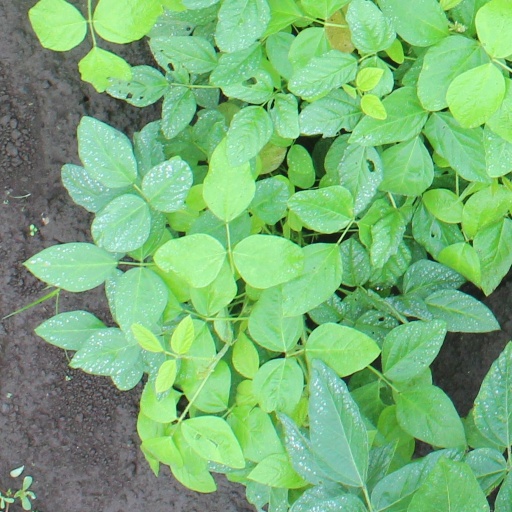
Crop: soybean